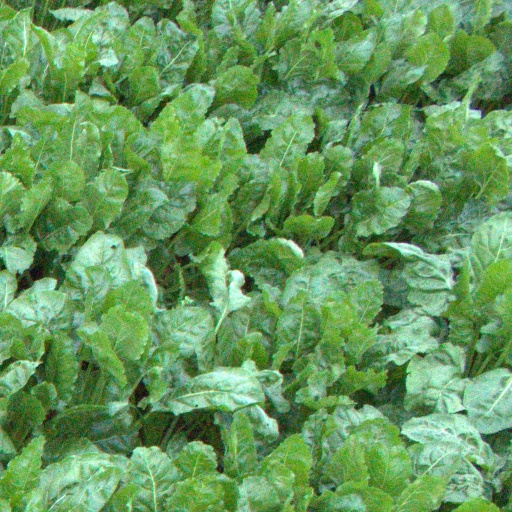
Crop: sugar beet